Tirumala

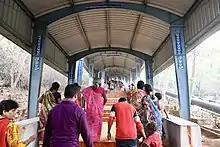
Srivari Padalu steps

Srivari Brahmotsavams is the most important festival in Tirumala that is celebrated every year during September/October and receives lakhs of devotees over a short span of a nine days. The city celebrates all major Hindu festivals including Sankranti, Ugadi and so forth. Vaikuntha Ekadashi, the day on which it is believed that Vaikuntha Dvarams will be opened, is celebrated in Tirumala. Rathasapthami is another festival, celebrated during February, when Venkateswara processional deity, (Malayappa) is taken in a procession around the temple on seven different vahanas from early morning to late night.